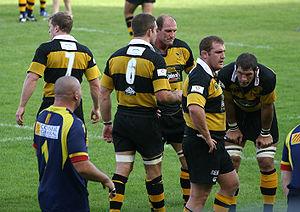
Les joueurs des London Wasps au cours d'un match de coupe d'Europe contre l'USA Perpignan le 28 octobre 2006.
Benedict James Kay, plus simplement appelé Ben Kay, membre de l'Empire britannique, est un joueur de rugby international anglais né le 14 décembre 1975 à Liverpool. Il évolue au poste de deuxième ligne tant en sélection nationale qu'avec les Leicester Tigers après avoir commencé sa carrière professionnelle avec le club de Waterloo et rejoint les Leicester Tigers en 1999. Il possède un des plus beaux palmarès du rugby européen en tant que joueur.
Le parcours européen des Leicester Tigers est l'histoire des participations des Leicester Tigers, équipe de rugby à XV de Leicester, à la Coupe d'Europe depuis 1997.